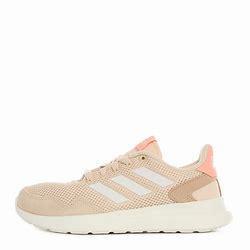
Brand: Adidas
Model: Archivo